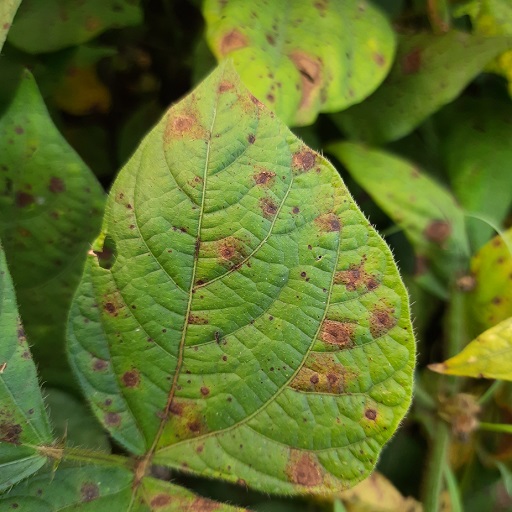
Label: Anthracnose